David Nevins Sr.

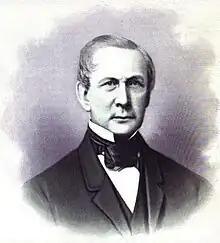

David Nevins Sr. (December 12, 1809 – March 19, 1881) was a wealthy New England industrialist. As a child of a middle-class family in Methuen, David Nevins Sr. attended a local common school or district school, typical in rural New England during the early 1800s. Raised in a Protestant, likely Congregationalist, household, absorbing New England’s emphasis on discipline, education, and self-reliance. A real education from hands-on experience in his father’s mercantile business. By his late teens, he was working in Salem, Massachusetts a hub for trade and shipping, where he honed skills in finance, trade, and networking.